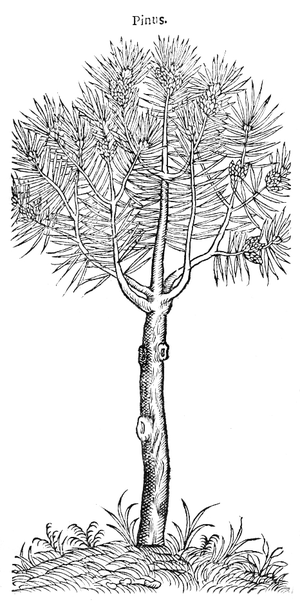
Pierre Belon, né en 1517 au lieu-dit La Souletière à Cérans-Foulletourte près du Mans et mort en avril 1564, est un naturaliste français. Esprit très en avance sur son époque, il est considéré comme l'un des plus grands scientifiques du XVIᵉ siècle.